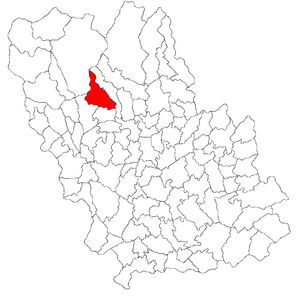
Bertea est une commune roumaine du județ de Prahova, dans la région de Valachie et dans la région de développement du Sud.